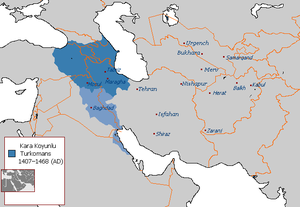
Domaine des Moutons noirs, 1407–1468. ქართული: შავბატკნიანთა ირანი.
Les Qara Qoyunlu ou Kara Koyunlu, appelés aussi les Moutons noirs turcomans, forment une fédération tribale d'origine turcomane qui a régné sur ce qui est aujourd'hui l'Anatolie orientale, l'Arménie, l'Azerbaïdjan, l'Azerbaïdjan iranien, l'Irak, l'Ilam, le Khouzistan et le nord du Koweït de 1375 à 1469.